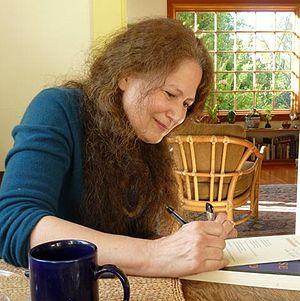
Jane Hirshfield, née le 24 février 1953 à New York est une poète, essayiste, traductrice et professeur d'université américaine, elle enseigne à la fois à l'université de Californie à San Francisco et à l'université Stanford. En 2012 elle a été élue chancelière de l'Academy of American Poets.